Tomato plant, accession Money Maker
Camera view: vertical (180 deg); turntable rotation: 210 degrees
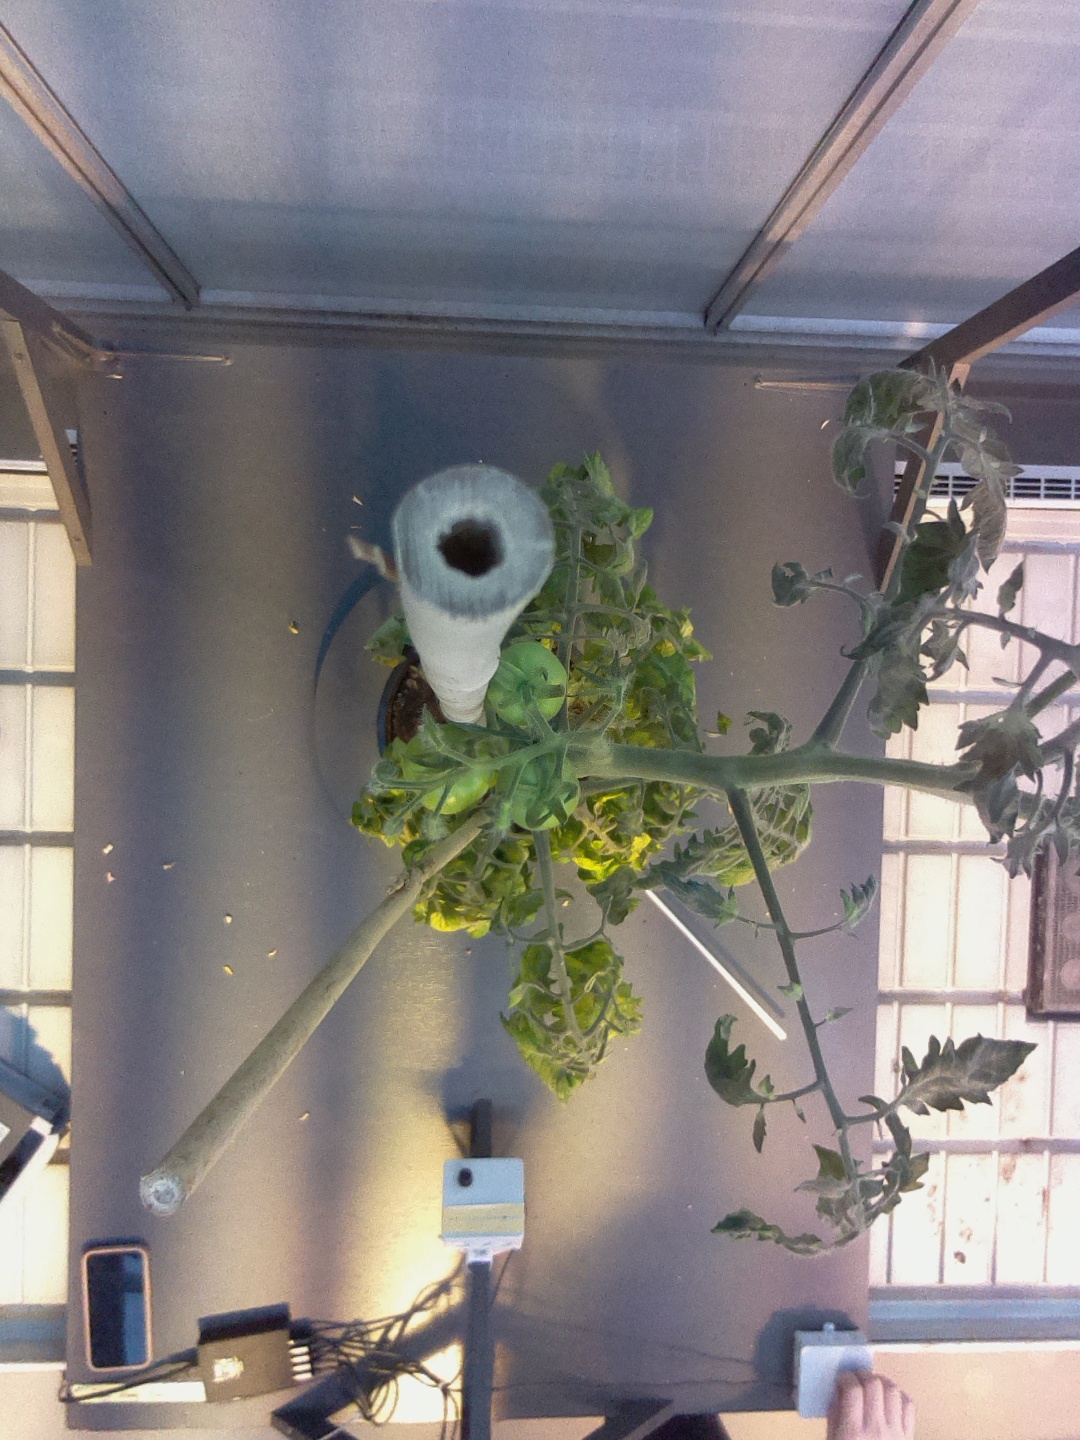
BBCH growth stage 75: 50%-60% of final fruit size